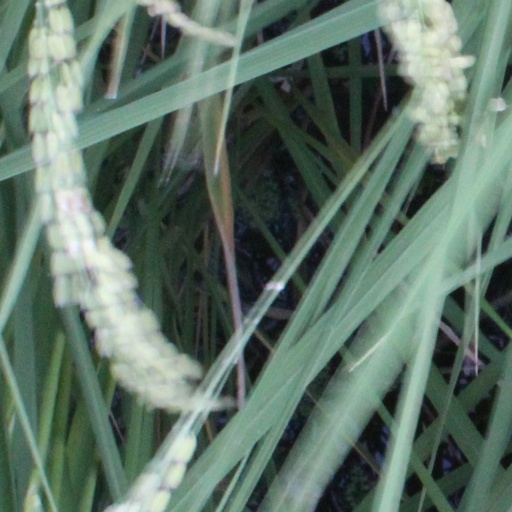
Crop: rice